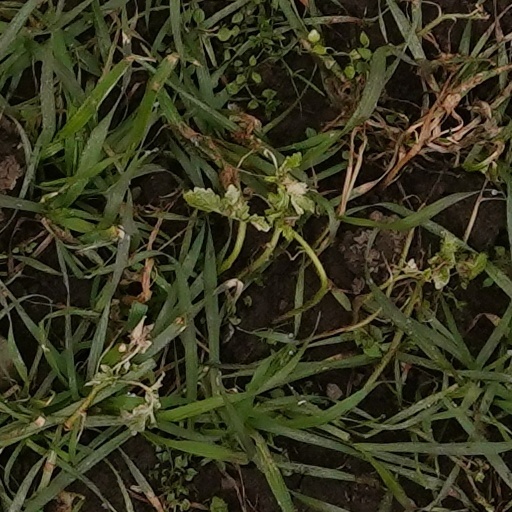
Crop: wheat